Michael Palance

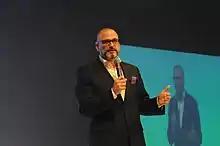
Michael Palance speaking at a conference in 2014

Michael David Palance (born March 27, 1970) is an American actor, producer, and talent showcase company operator.